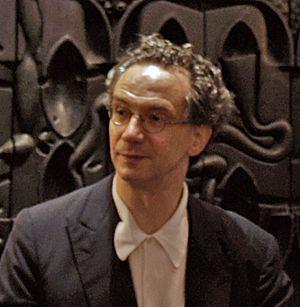
Fabio Luisi à Centre cultural, Hong Kong 中文（繁體）‎: 法比奧&#183
Fabio Luisi est un chef d'orchestre italien, né à Gênes le 17 janvier 1959. Depuis septembre 2011, il est le chef principal du Metropolitan Opera succédant à James Levine.